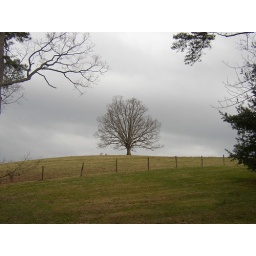
Taken at the biltmore house in Asheville, NC. I believe this to be on the most perfectly placed trees in the country.